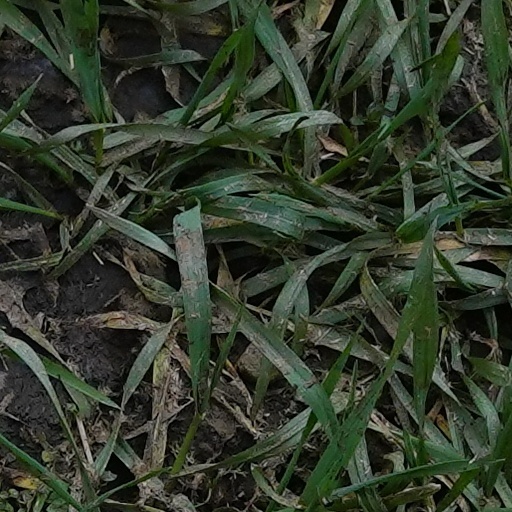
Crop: wheat